Swedish Cultural Center

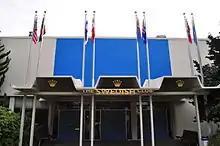

The Swedish Cultural Center is a meeting spot for Scandinavians in Seattle, Washington. It was founded in 1892, initially as the Swedish Club and is sometimes still known under that name.